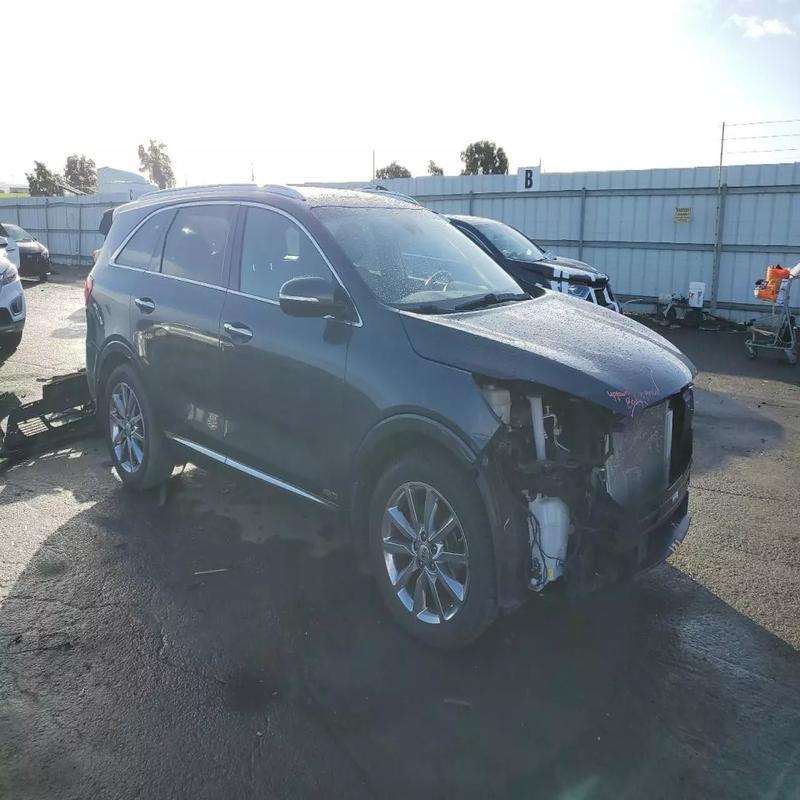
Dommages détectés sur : plaque d'immatriculation avant, pare-choc avant, feu avant droit, feu avant gauche, capot, aile avant droite, porte avant droite, porte arrière droite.
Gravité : majeur